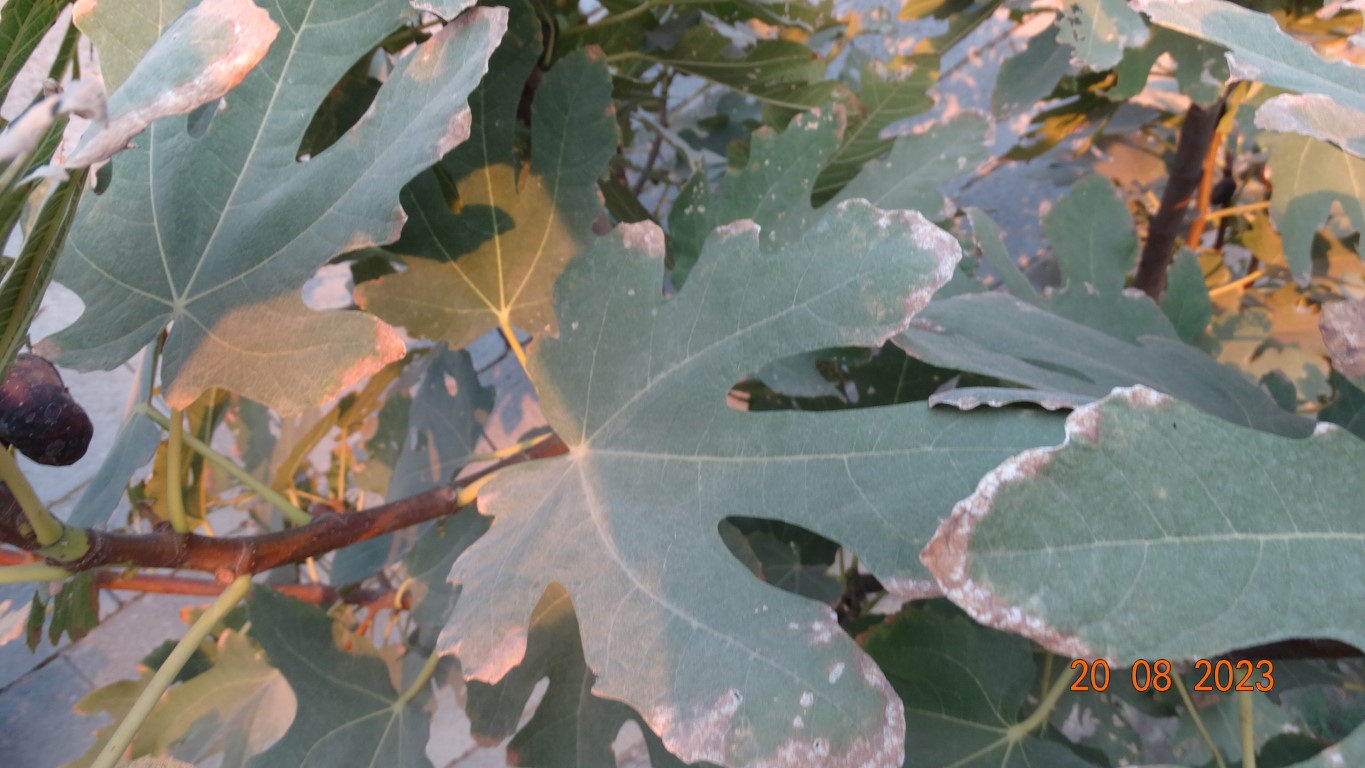
Label: infected